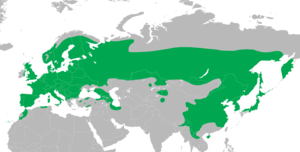
Le Pic épeiche est l'espèce de pics la plus répandue et la plus commune en Europe et dans le Nord de l'Asie. Faisant partie des pics de taille moyenne, il se caractérise par un plumage rayé de blanc et de noir et une tache rouge écarlate sur le bas-ventre près de la queue.